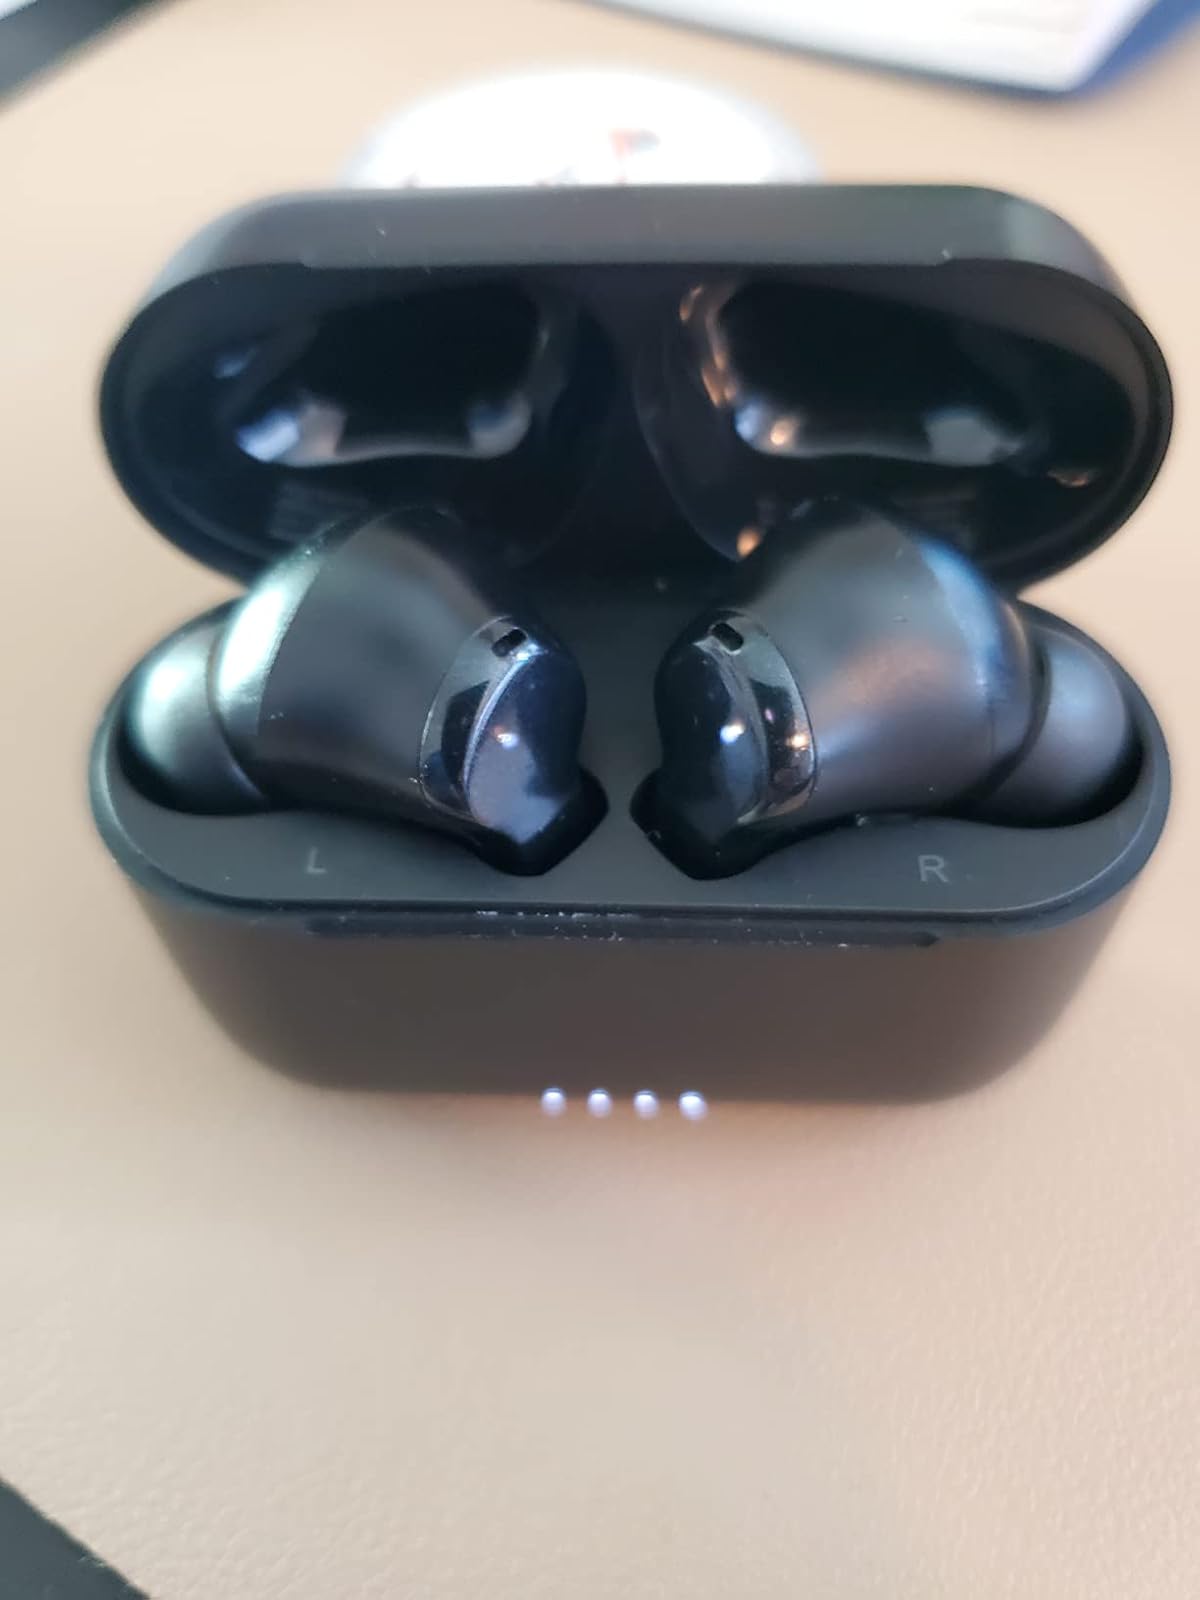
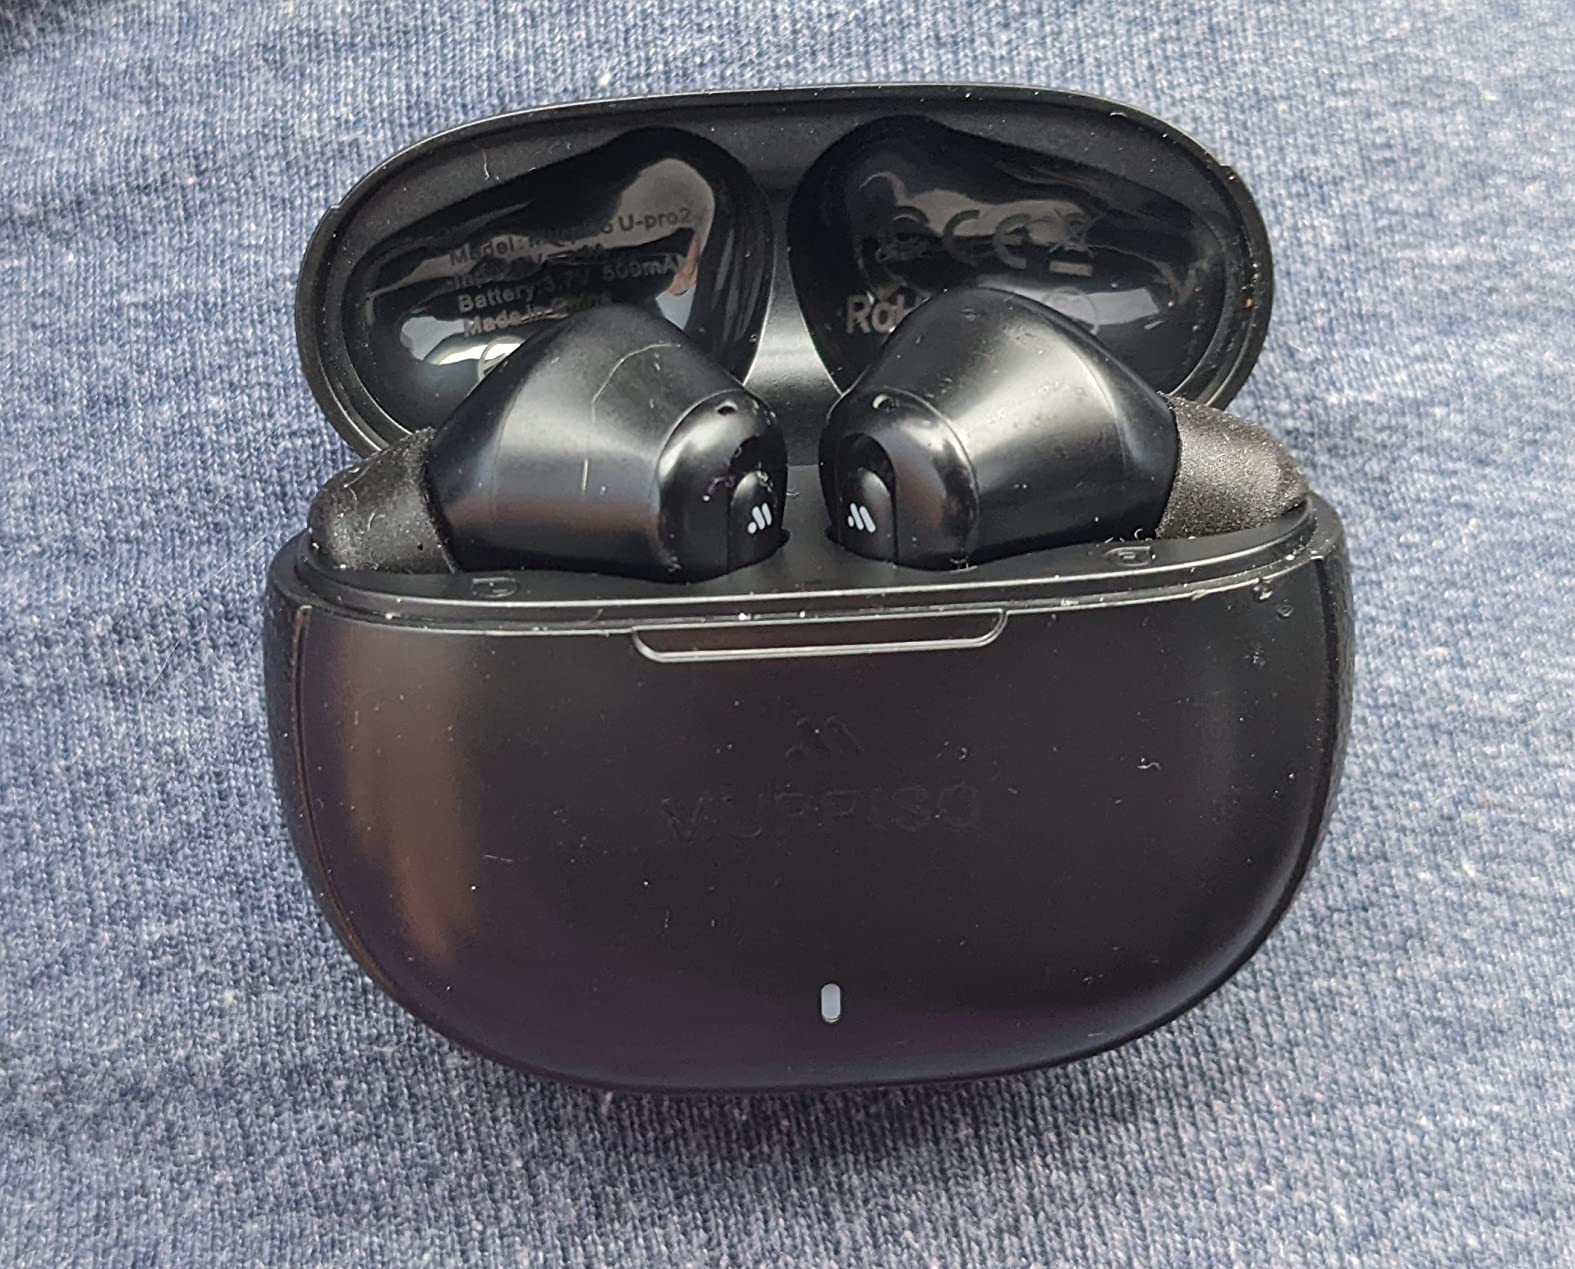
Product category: earbuds
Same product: no